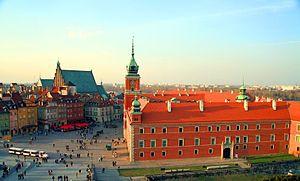
L'Union européenne est une association politico-économique sui generis de vingt-sept États européens qui délèguent ou transmettent par traité l’exercice de certaines compétences à des organes communautaires. Elle s'étend sur un territoire de 4,2 millions de kilomètres carrés, est peuplée de plus de 443 millions d'habitants et est la deuxième puissance économique mondiale en termes de PIB nominal derrière les États-Unis. L’Union européenne est régie par le traité de Maastricht et le traité de Rome, dans leur version actuelle, depuis le 1ᵉʳ décembre 2009 et l'entrée en vigueur du traité de Lisbonne. Sa structure institutionnelle est en partie supranationale et en partie intergouvernementale : le Parlement européen est élu au suffrage universel direct, tandis que le Conseil européen et le Conseil de l'Union européenne sont composés de représentants des États membres. Le président de la Commission européenne est pour sa part élu par le Parlement sur proposition du Conseil européen. La Cour de justice de l'Union européenne est chargée de veiller à l'application du droit de l'Union européenne.